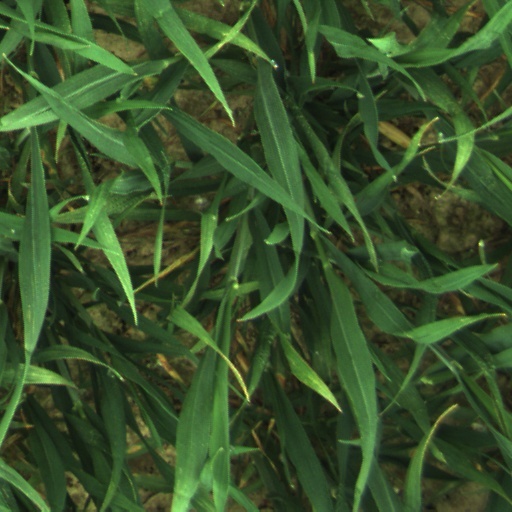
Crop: wheat